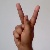
The image shows a hand gesture representing the letter 'K' in Indian Sign Language.